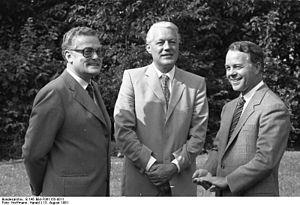
Max Balthasar Streibl, né le 6 janvier 1932 à Oberammergau et mort le 11 décembre 1998 à Munich, est un homme politique allemand membre de l'Union chrétienne-sociale en Bavière.